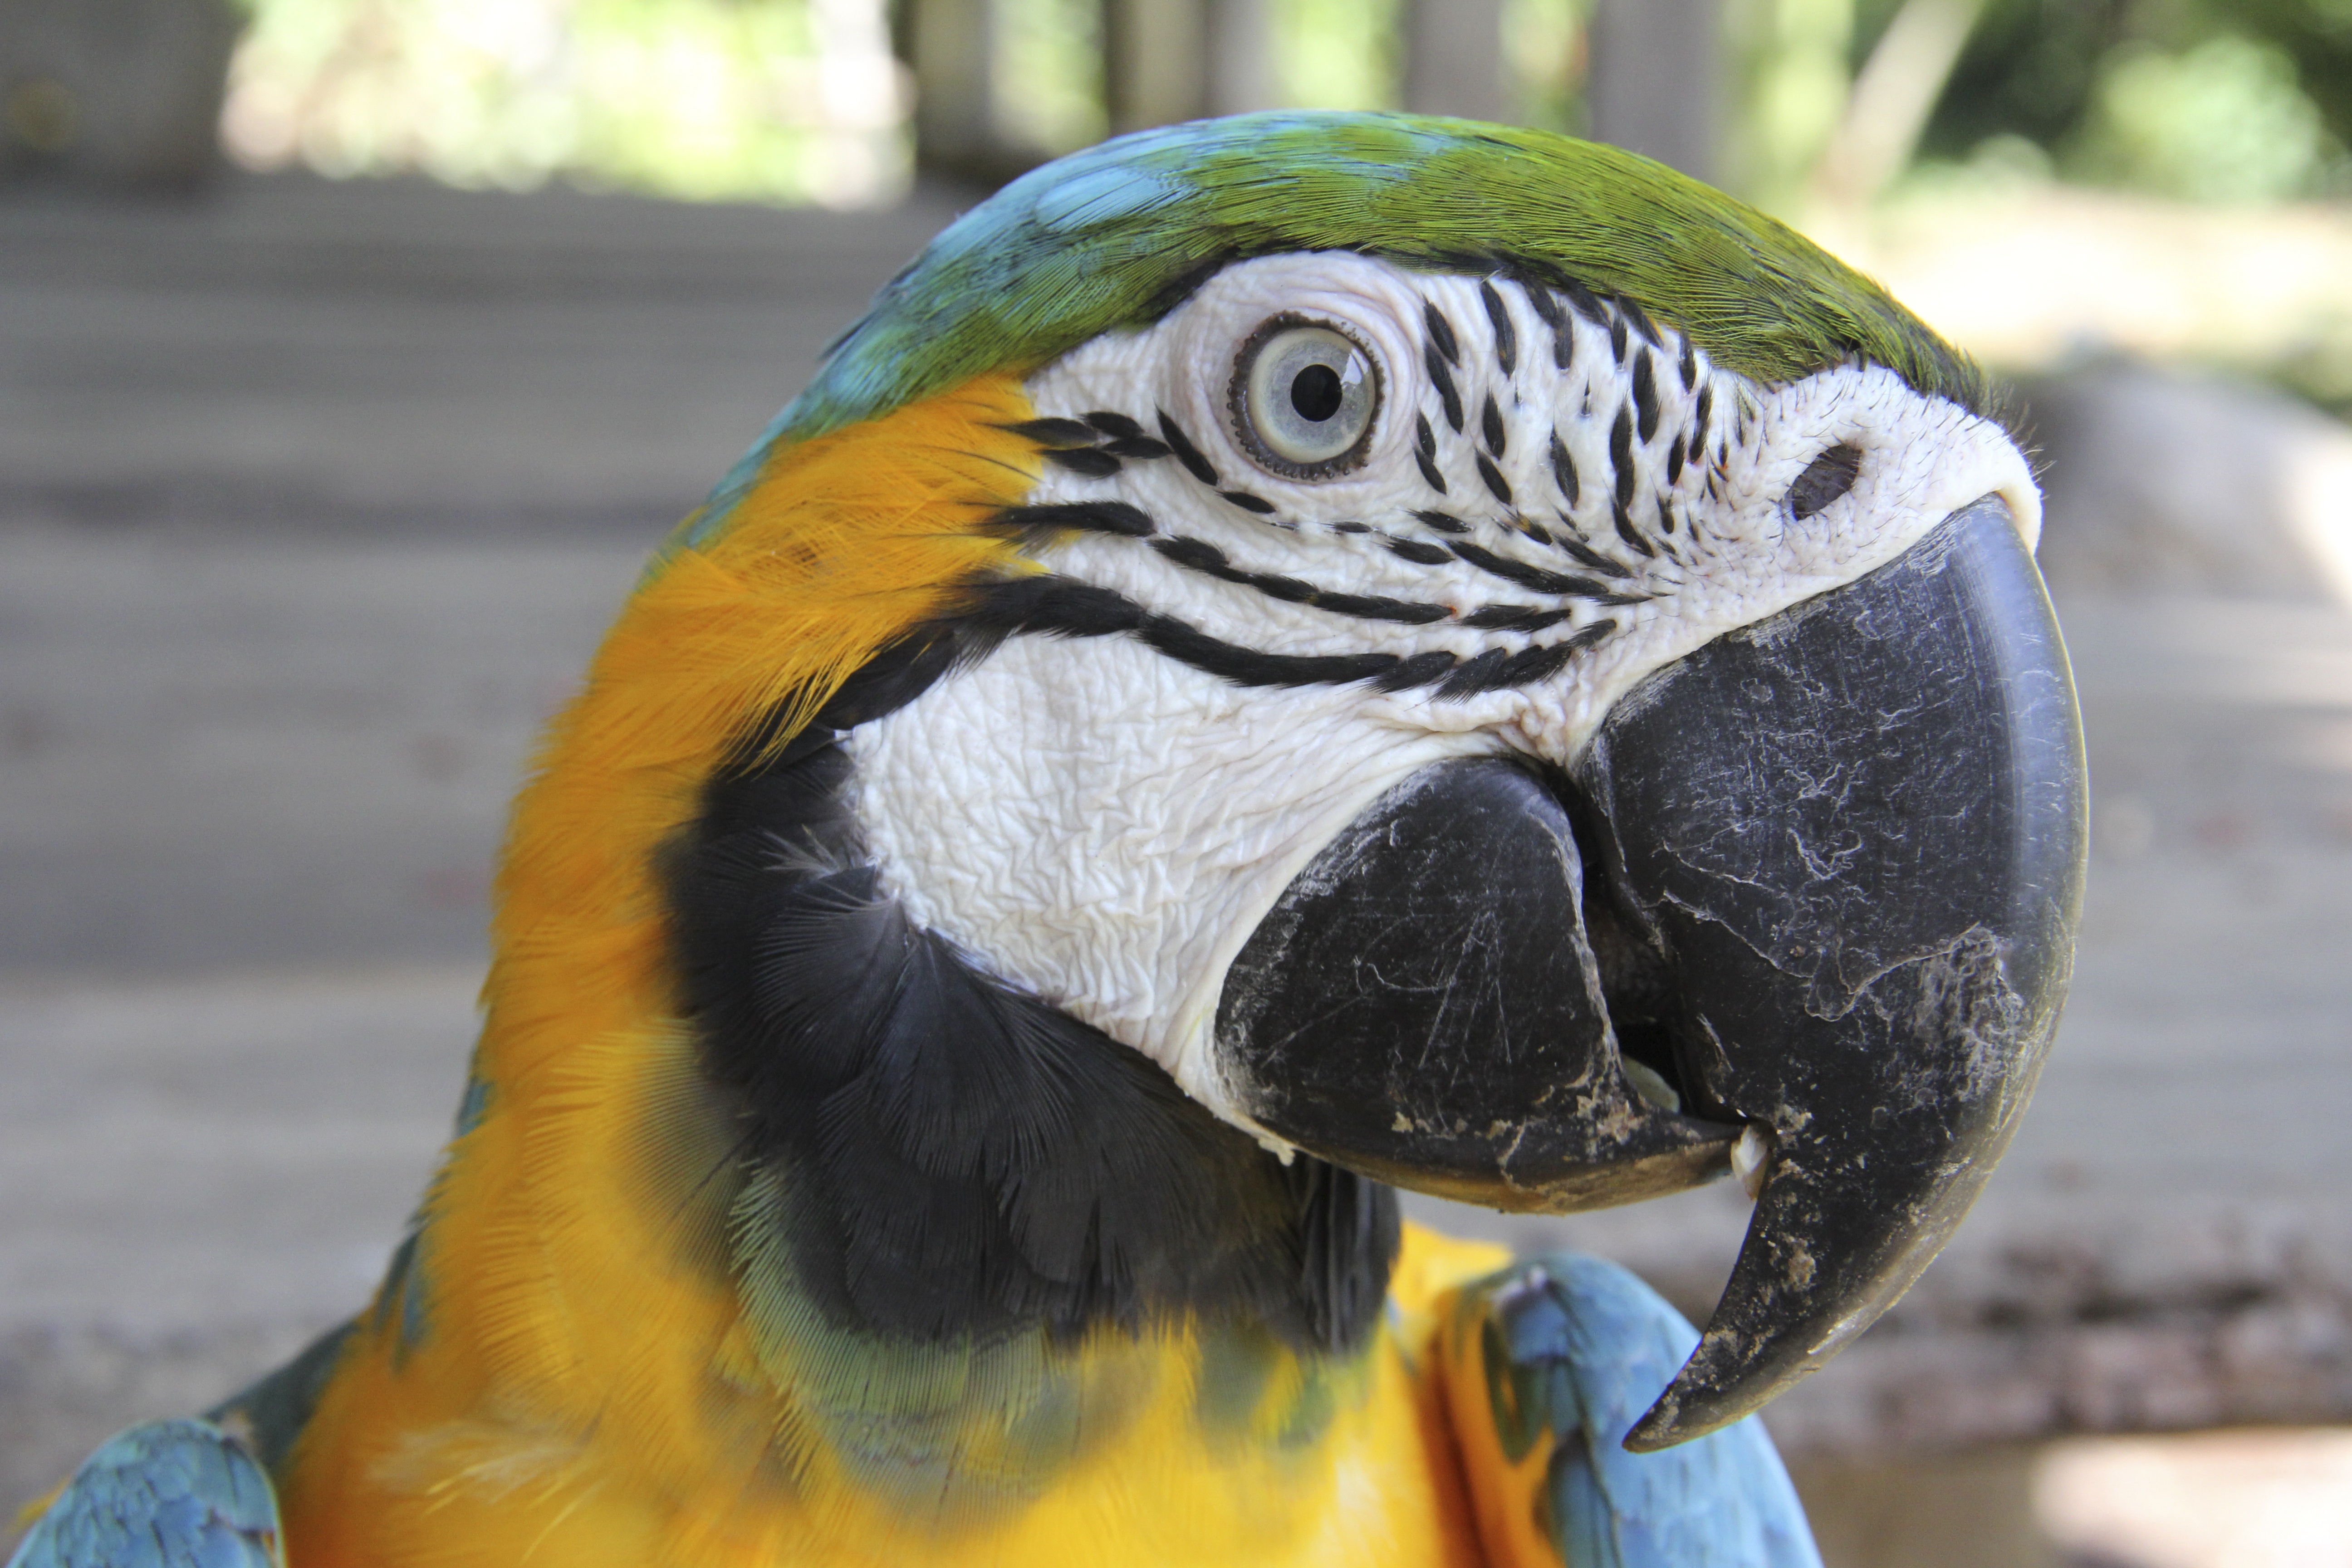
bird, wildlife, zoo, pet, beak, tropical, color, colorful, fauna, macaw, feathers, vertebrate, parrot, exotic, parakeet, common pet parakeet